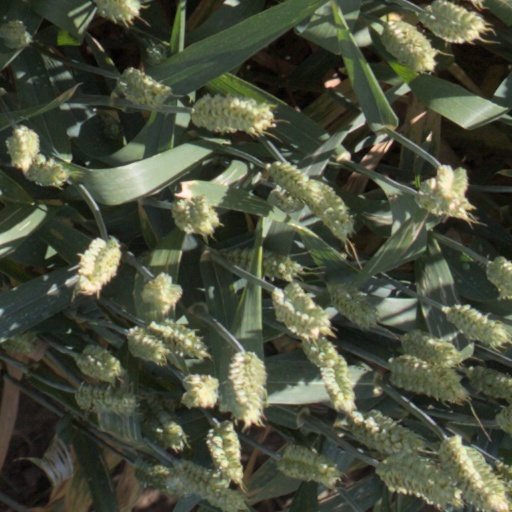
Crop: wheat